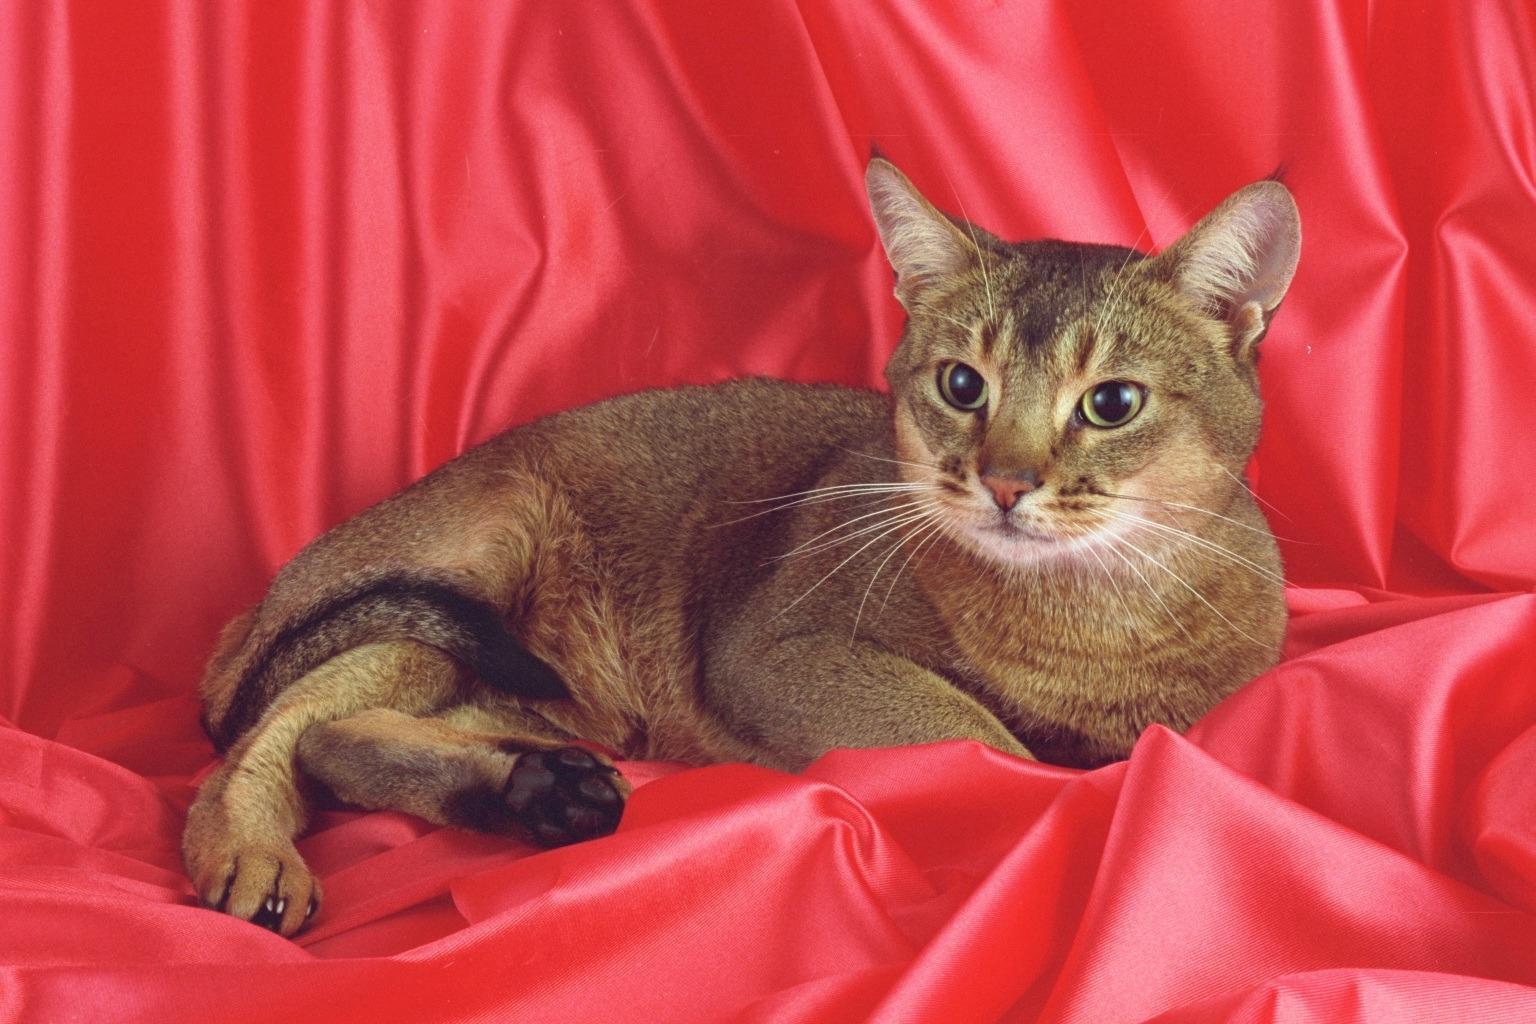
Abyssinian